Canidrome (Shanghai)

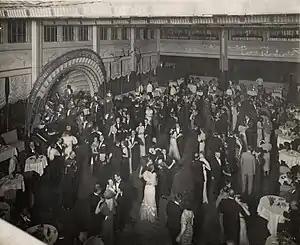
Inside of the Canidrome 1930s with Buck Clayton performing

The English name "Canidrome" is a composition of "cani-", dog, and "drome", race course. The Chinese name, "Yiyuan Paogouchang", means "Yi Garden dog racing track", where ""Yi"" literally means leisure. The Canidrome has also been labeled the Rendezvous for Shanghai's Elite.